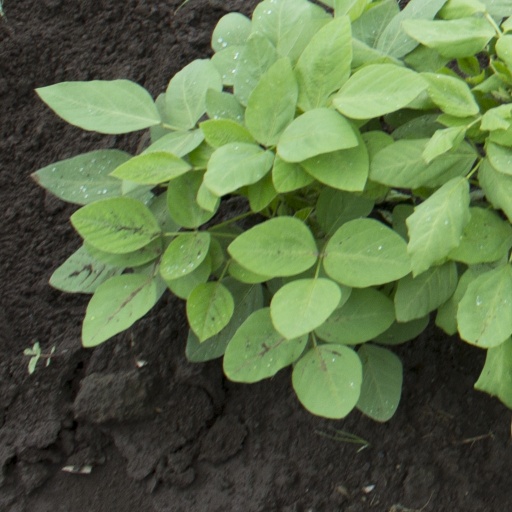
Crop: soybean